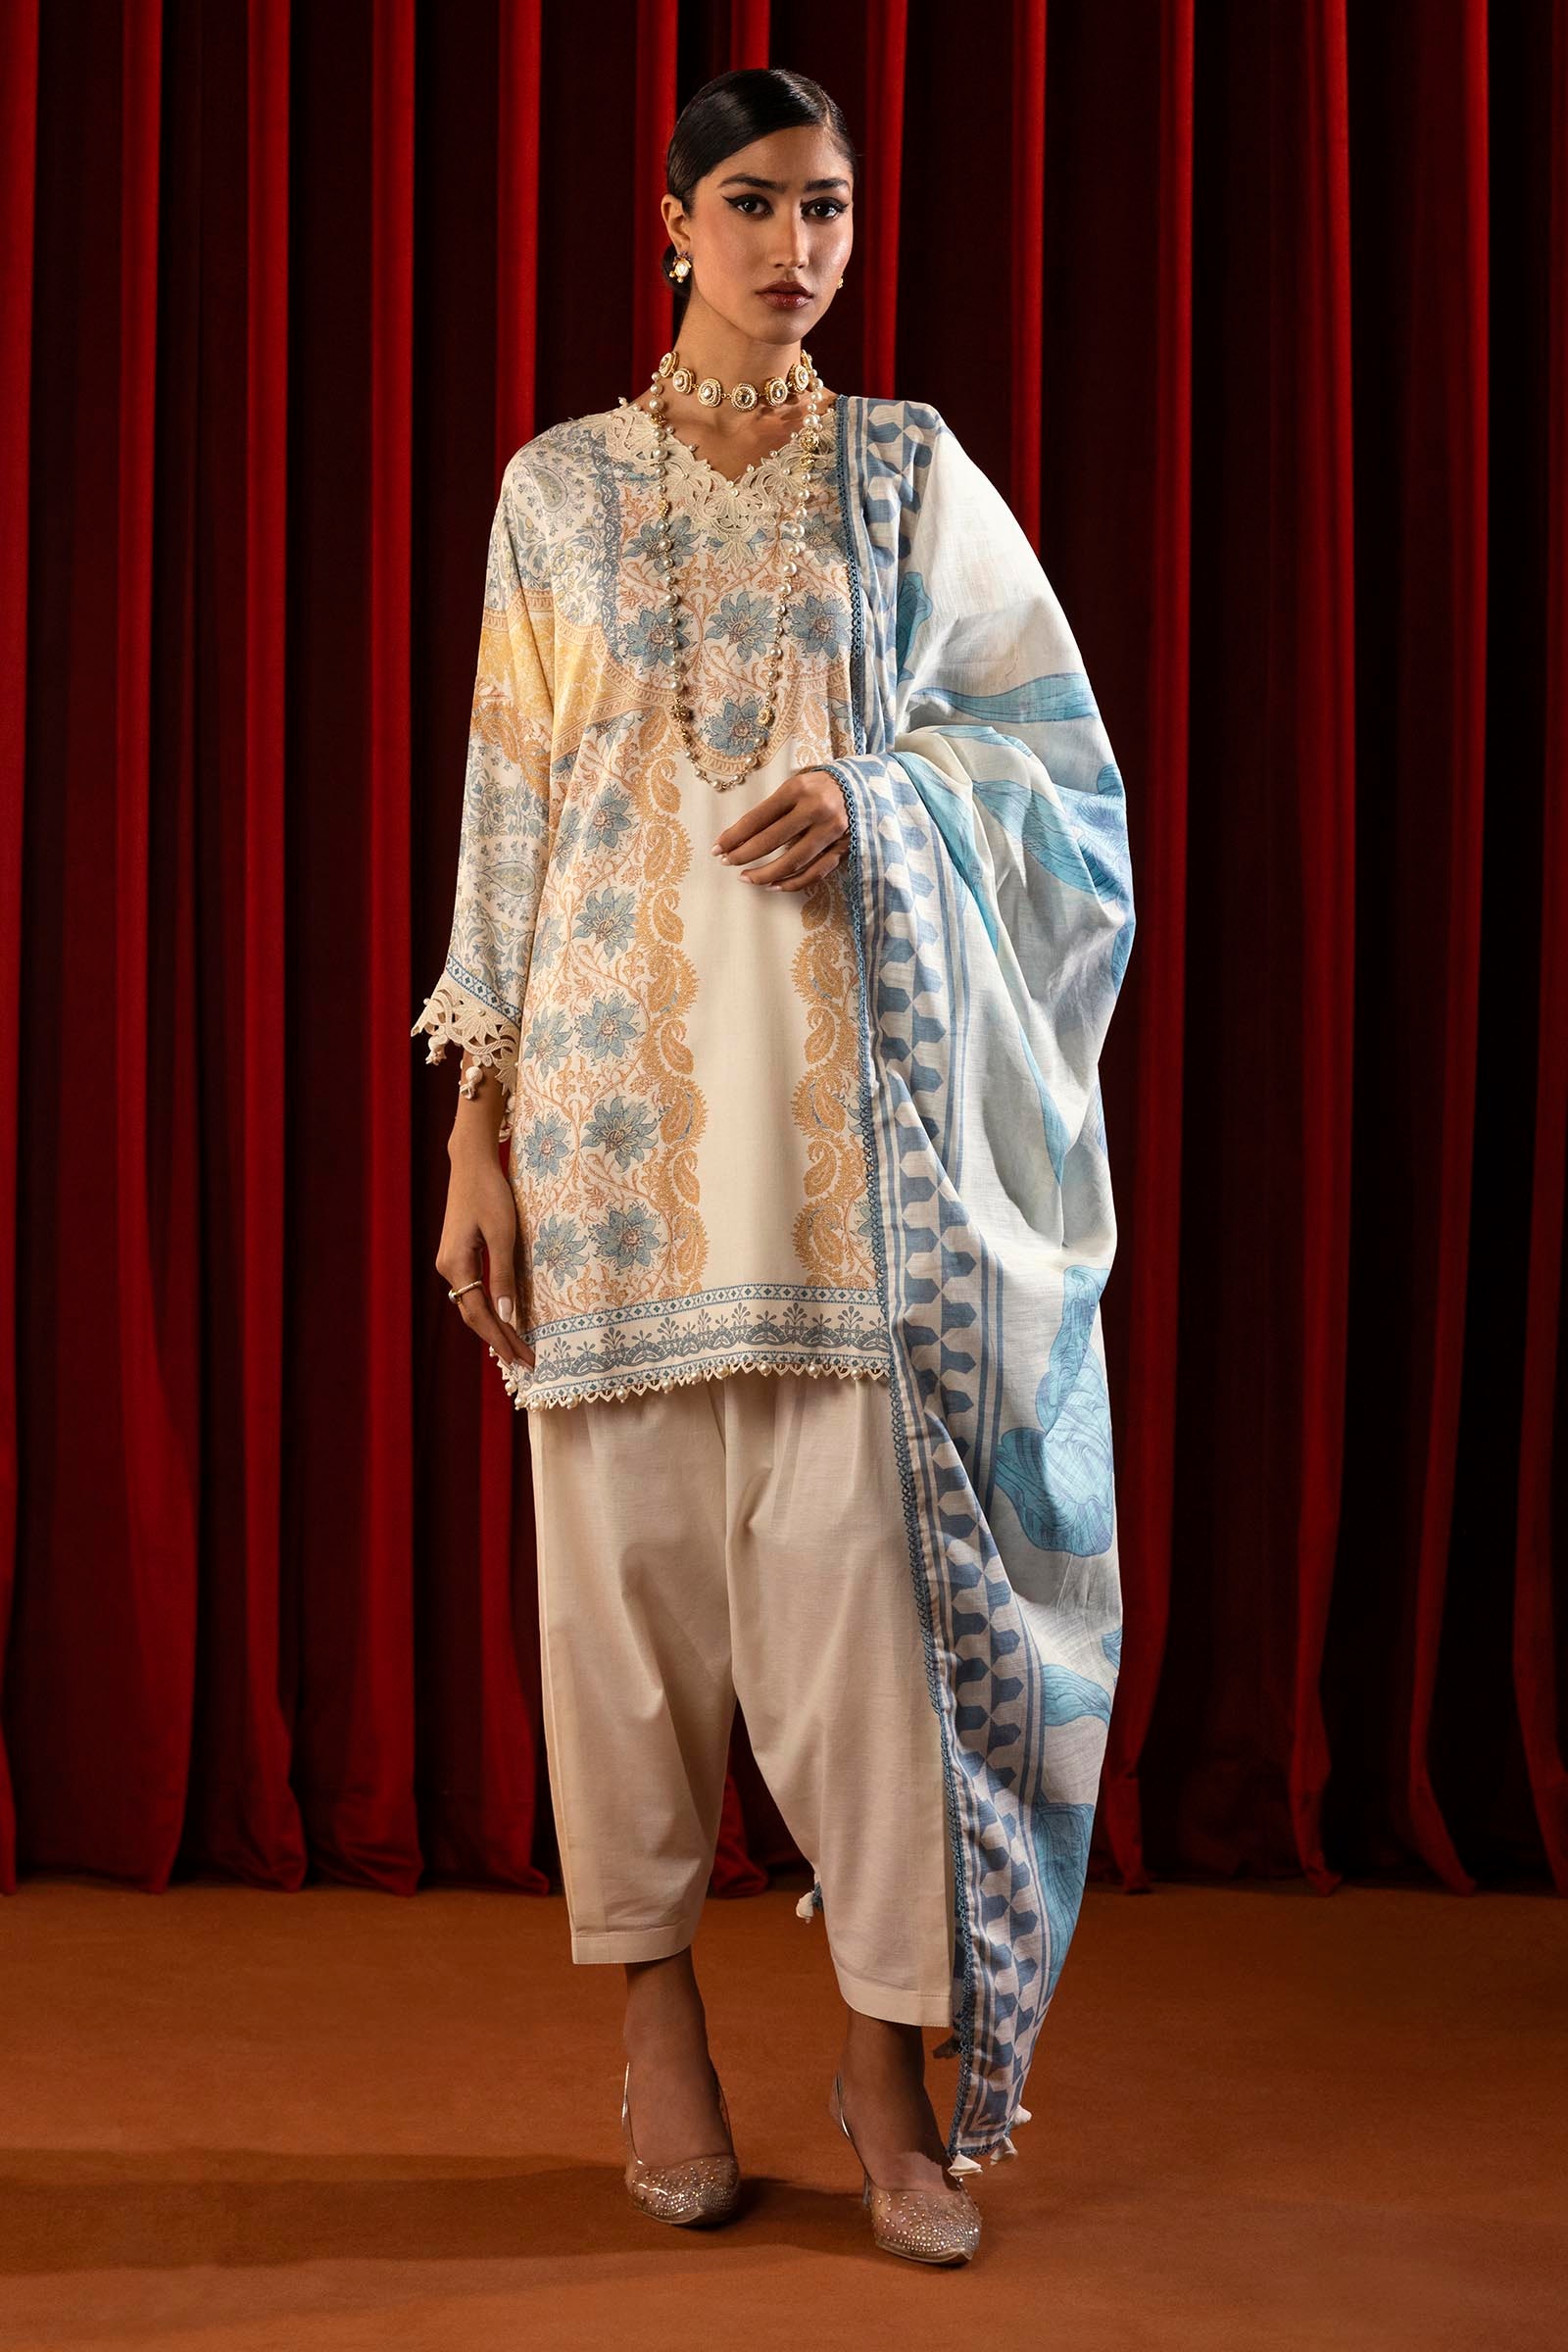
blue multi kurta pant suit